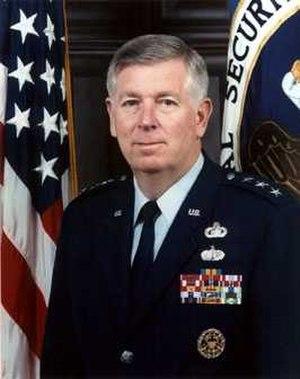
Kenneth A. Minihan, né le 31 décembre 1943, est un lieutenant général américain de l'United States Air Force qui a occupé le poste de directeur de la Defense Intelligence Agency de 1995 à 1996 avant de devenir directeur de la NSA de février 1996 à mars 1999.